Oyster Farmer

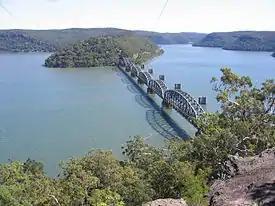
The Hawkesbury River Rail Bridge, where Jack and Nikki are seen travelling to Gosford in the film's final scenes

Jack discovers Mumbles is the one who stole his package of money after losing it to the river, and that he cut up the money and decorated the bathtub Brownie bought Trish with it. Mumbles insists Jack was a terrible criminal, and that the thought would have only given Jack a bad conscience. Jack is horrified, berates Mumbles and states that he is going to quit his job. At an annual oyster competition, Brownie wins first prize, surprising himself and prompting a proud reaction from Trish. Jack moves to Gosford with Nikki. Brownie and Mumbles surprise Trish with her bathtub, and Mumbles reveals to Brownie that Jack quit, disappointing Brownie and Trish. On the train to Gosford, Jack realises his desire to stay at the Hawkesbury River and gets off at the nearest train station. While Brownie, Trish, Mumbles and the rest of the oyster farmers celebrate their win, Jack and Pearl are seen in Trish’s bathtub.